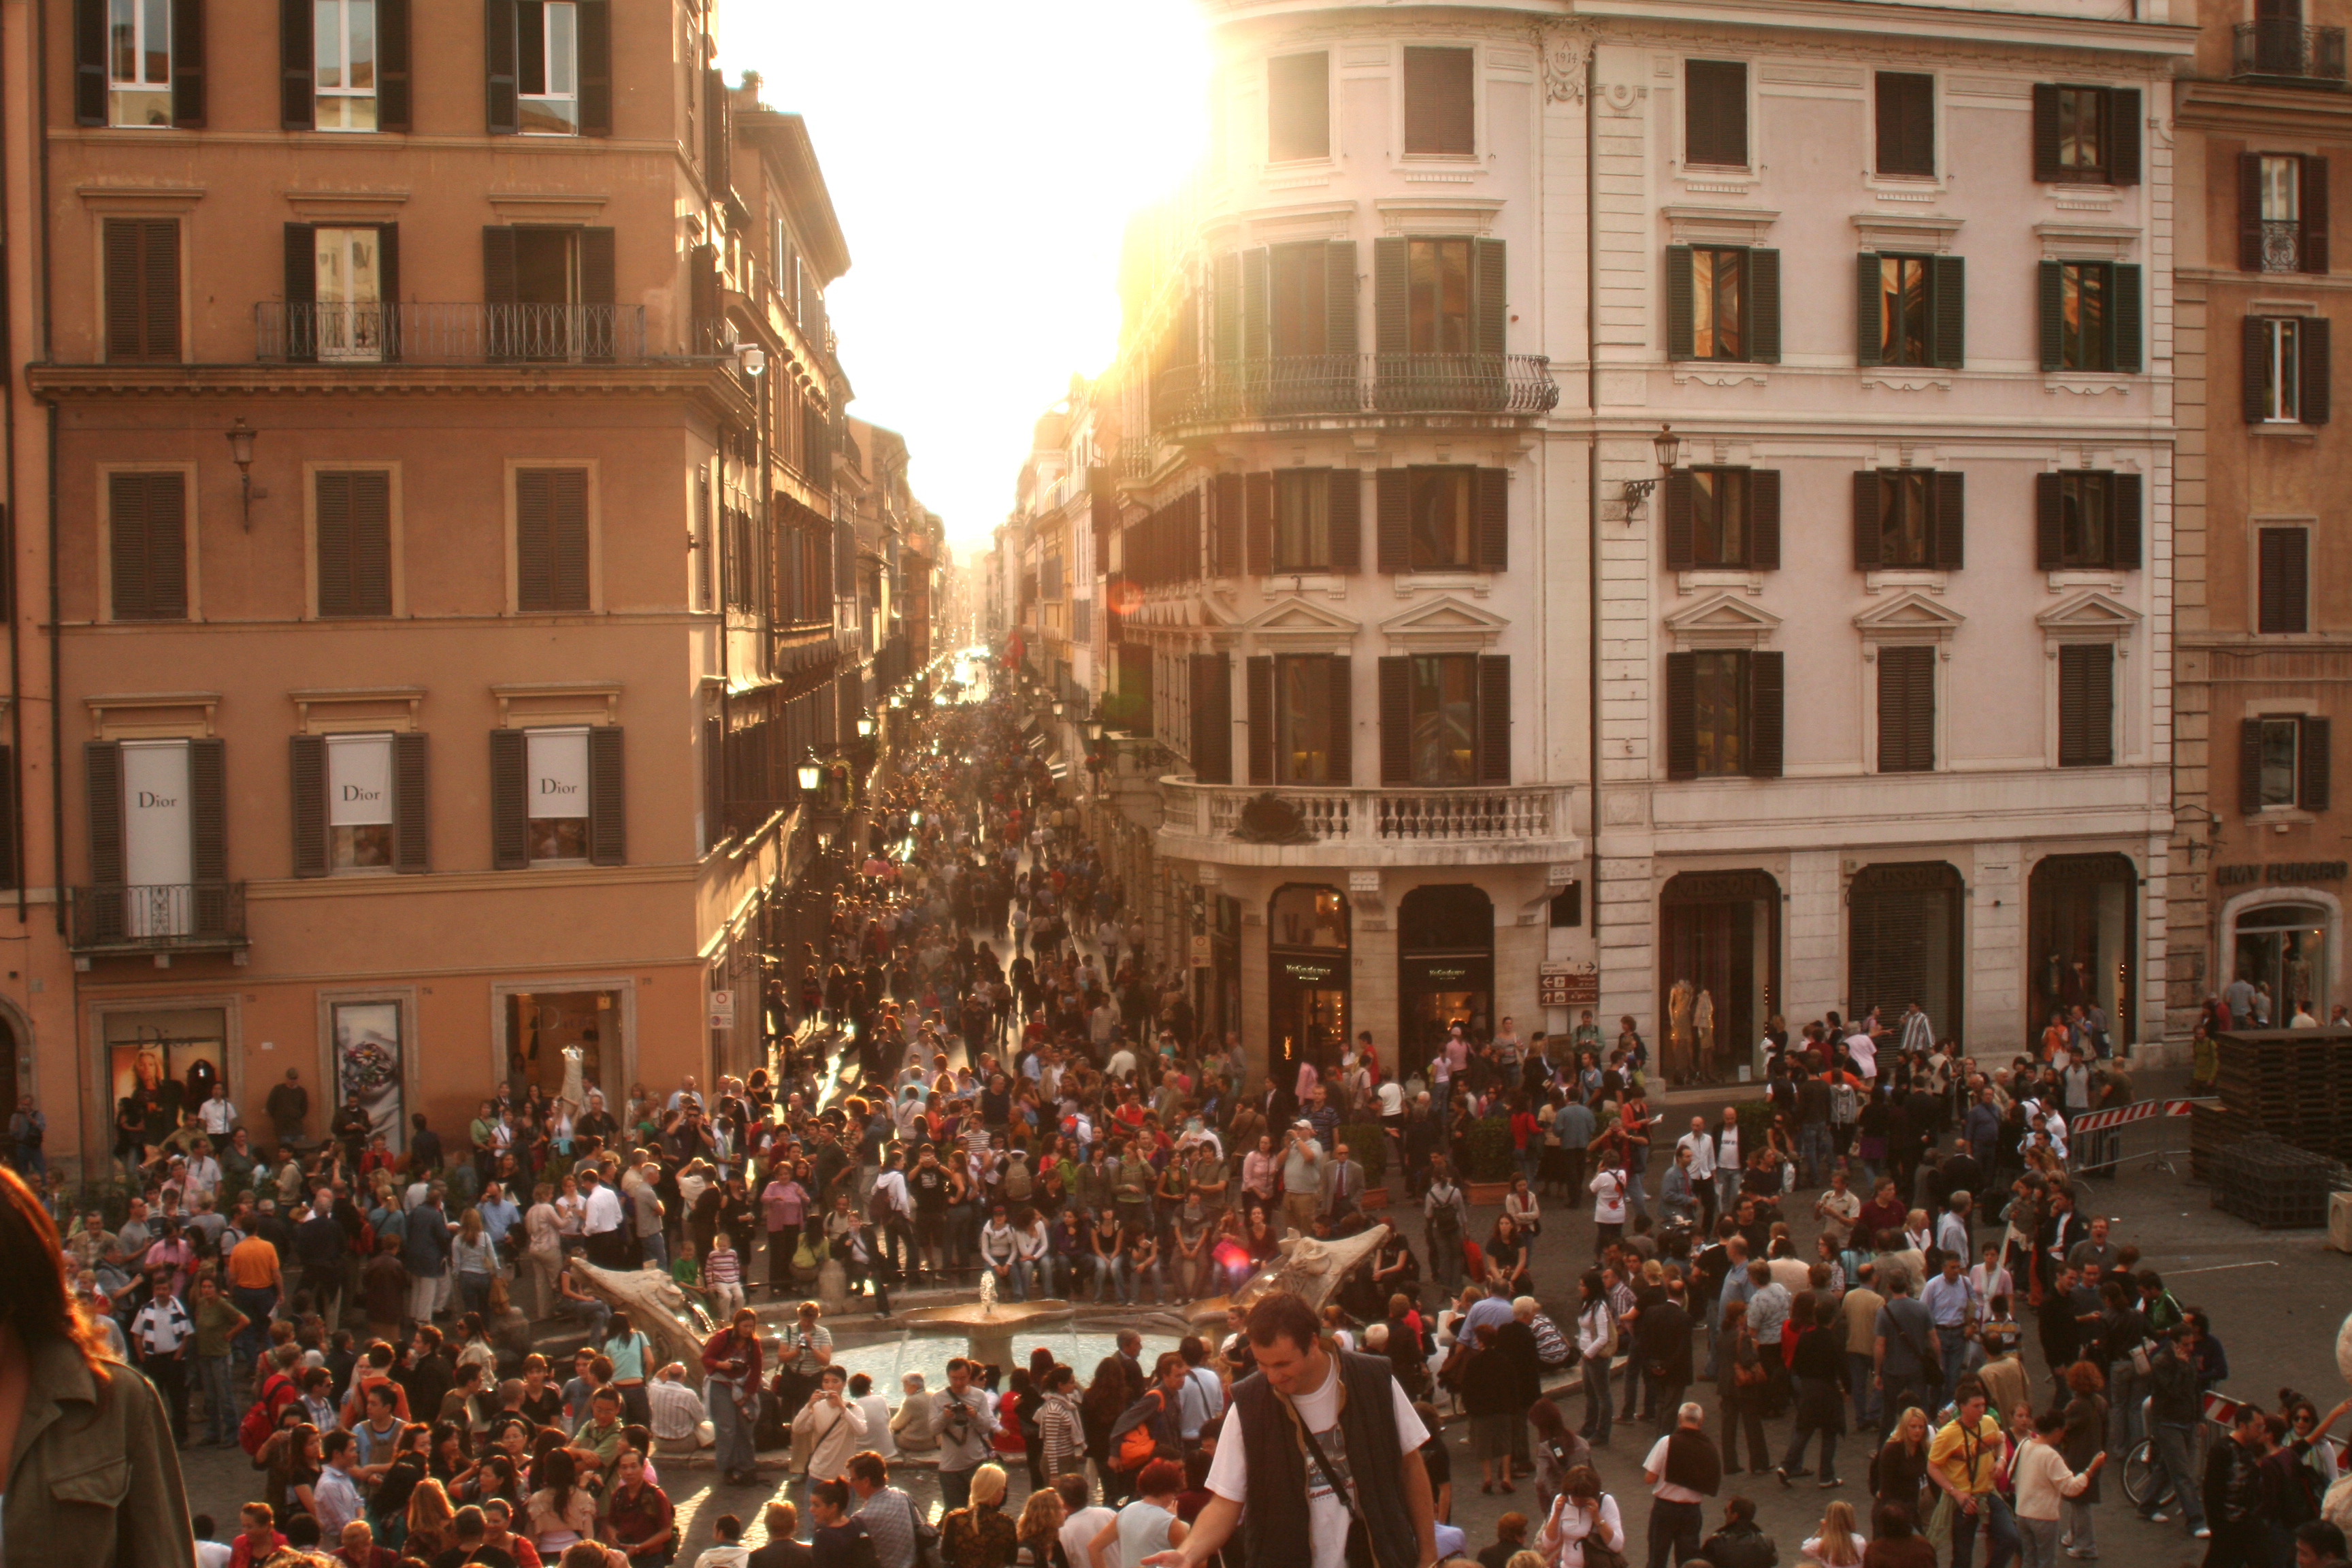
people, street, crowd, downtown, activity, buildings